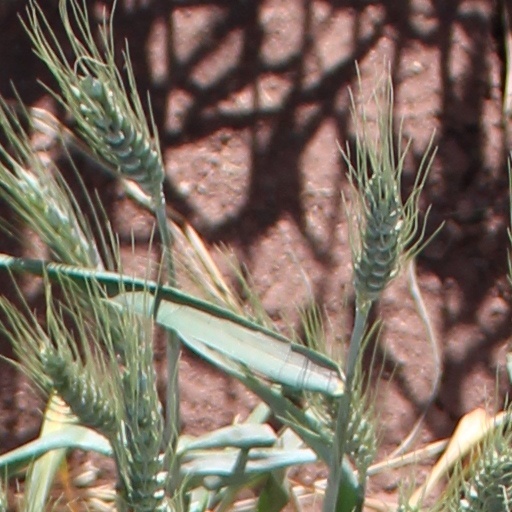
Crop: wheat